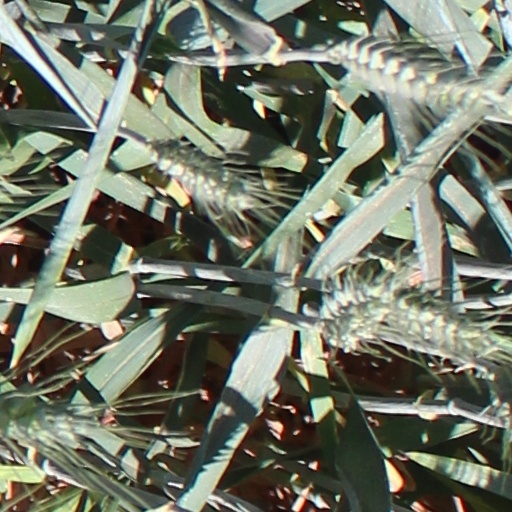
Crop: wheat